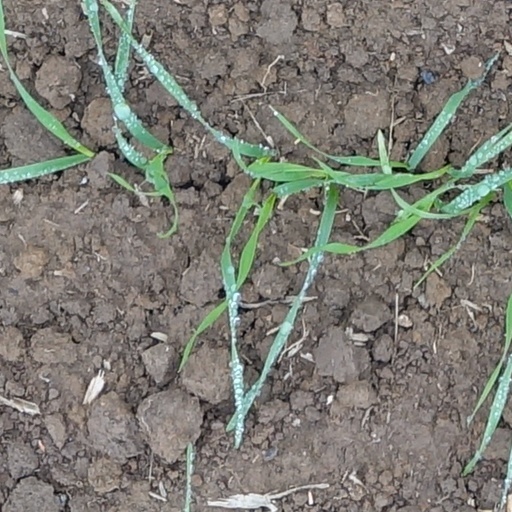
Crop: wheat